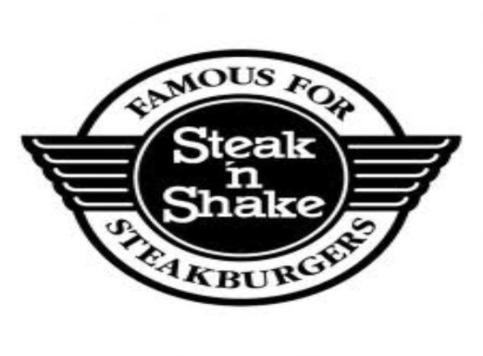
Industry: Food